CJ Gibson

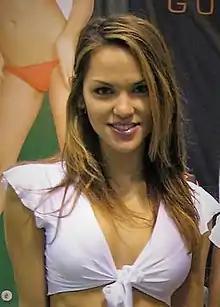
Gibson at the 2008 PGA Merchandise Show

CJ Gibson (born November 30, 1983, in Clearwater, Florida) is an American model and actress of Filipino and Italian descent. Gibson was the "Import Tuner" magazine Model Search winner for May, 2007. CJ Gibson is a model for the Falken Drift Team, and can be seen at Formula Drift events.